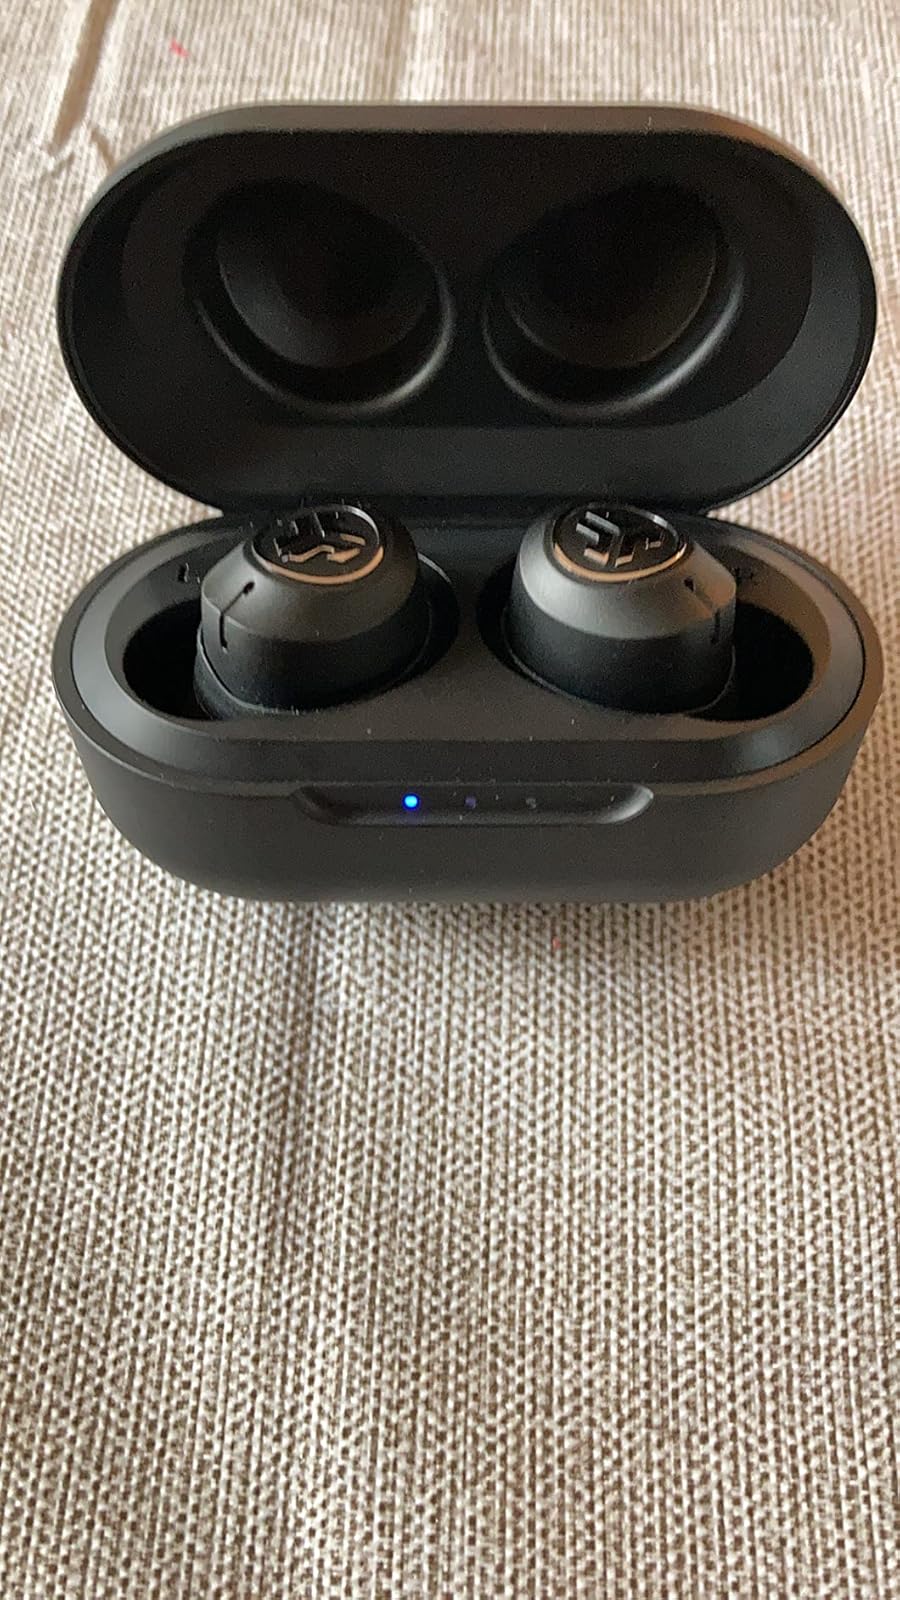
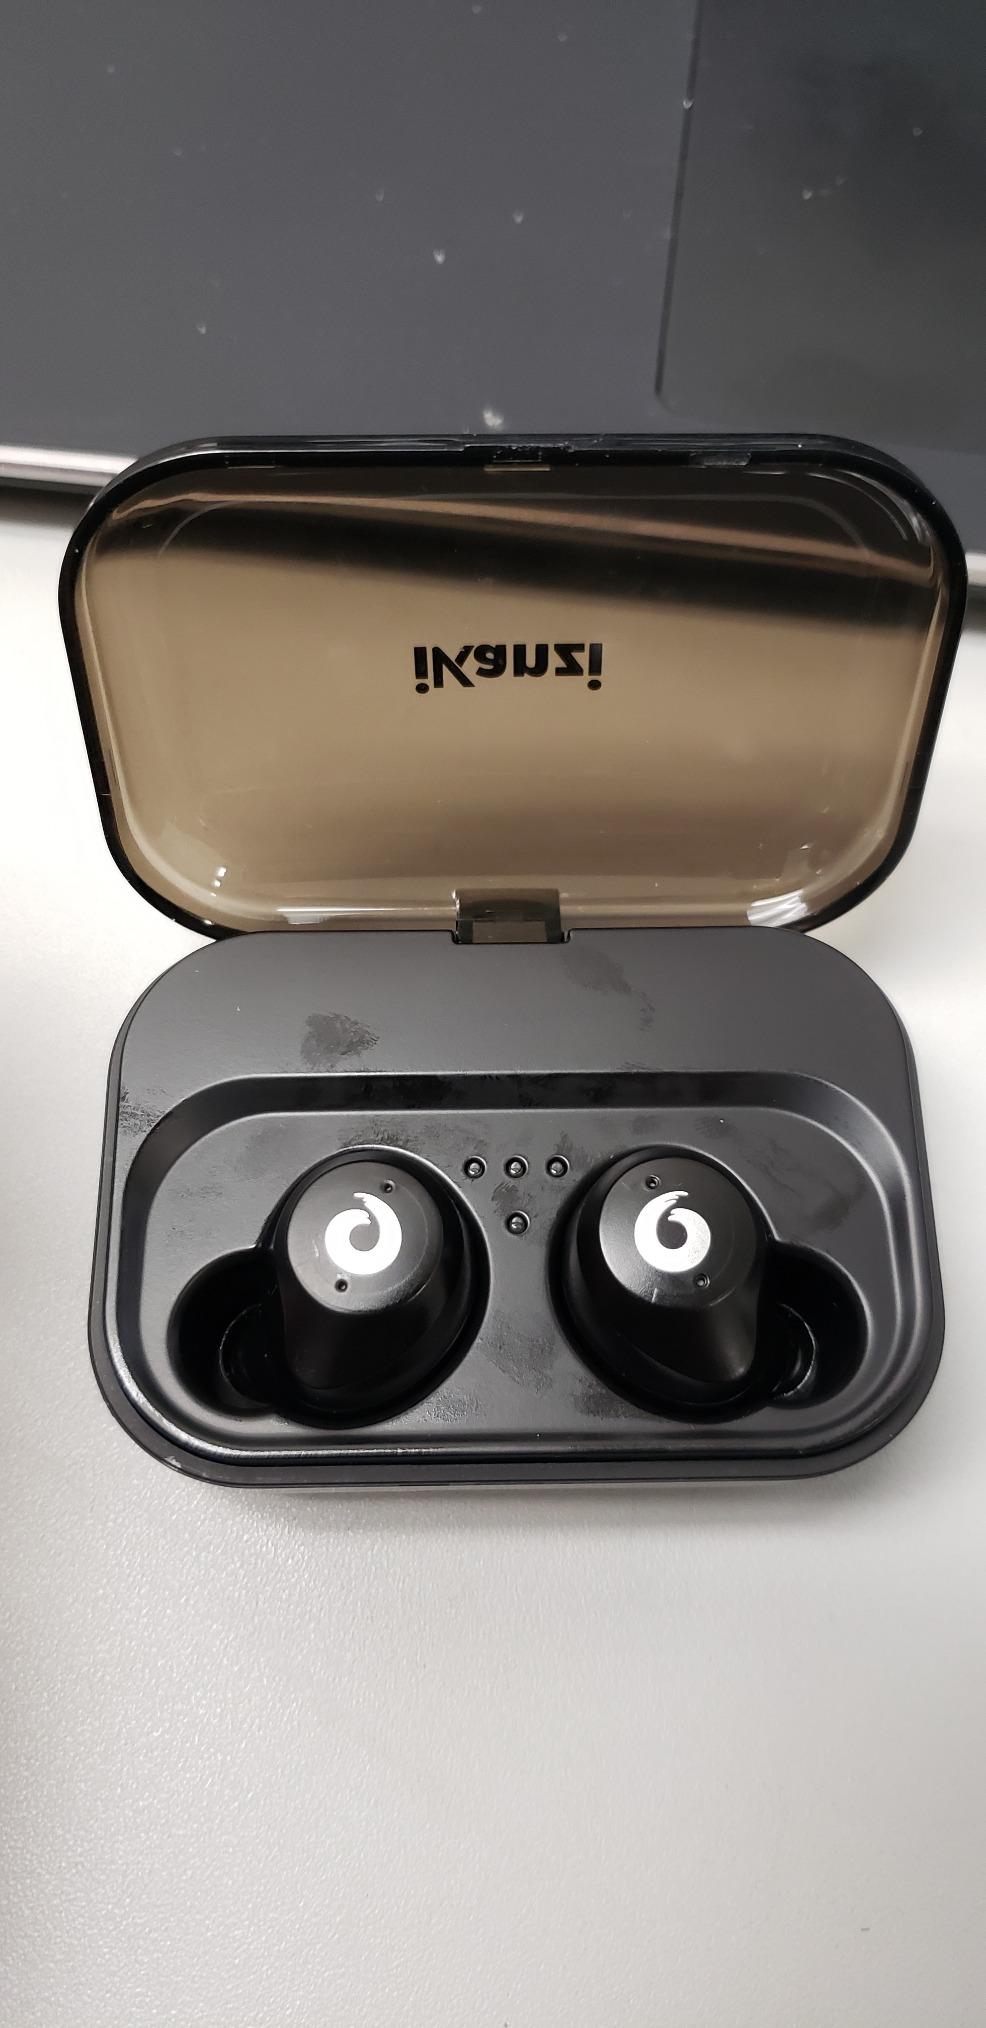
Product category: earbuds
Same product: no